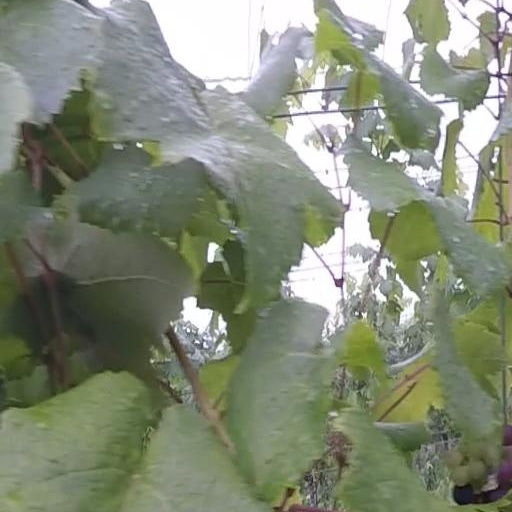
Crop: grape